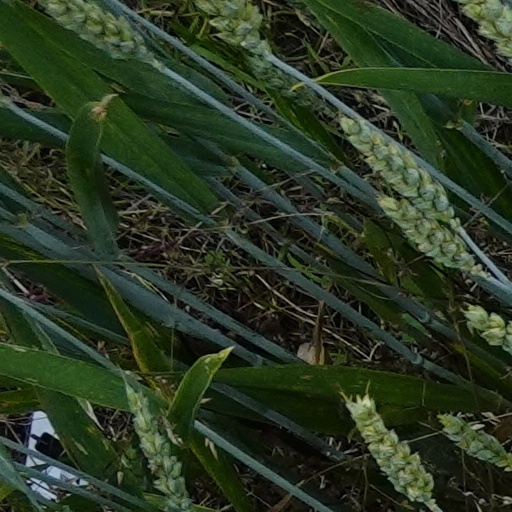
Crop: wheat